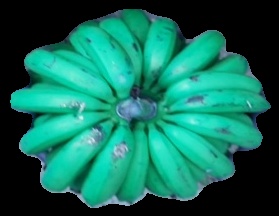
Variety: pachbale
Grade: grade2